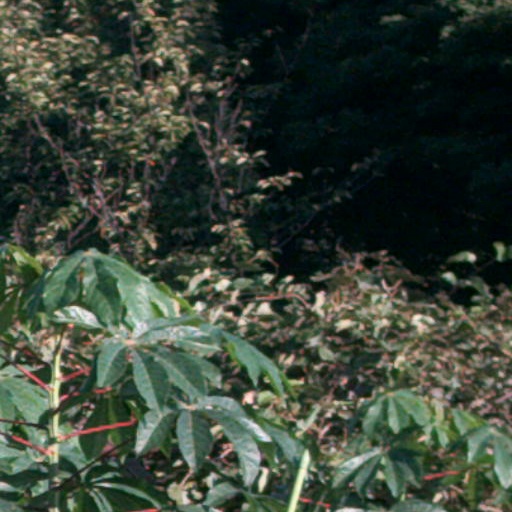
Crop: cassava